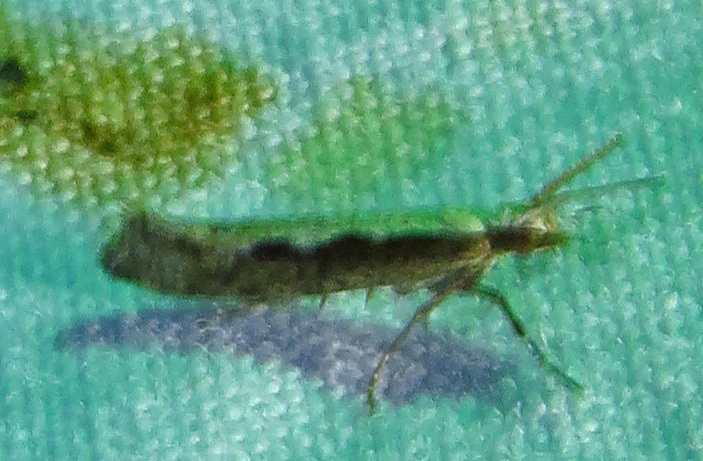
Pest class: diamondback_moth